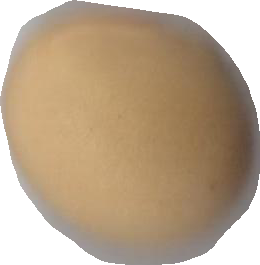
Variety: Dega